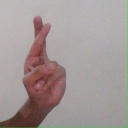
अक्षर: र